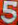
Number: 5